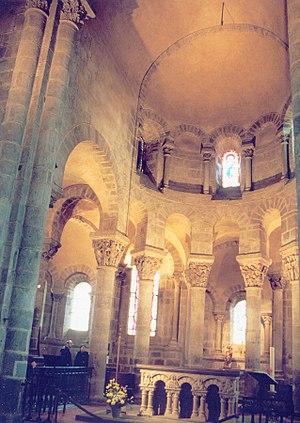
Saint-Nectaire est une commune française située dans le département du Puy-de-Dôme en région Auvergne-Rhône-Alpes. Elle doit son nom à son église, consacrée à Saint Nectaire.
L'histoire de l'Auvergne est celle de l'une des plus anciennes unités régionales de France, mais aussi une de celles dont les frontières ont le moins varié. Étendue sur les montagnes du Massif central, elle est le territoire du peuple celte des arvernes, qui impose en Gaule son hégémonie politique et dont le chef prend à deux époques la tête de la résistance militaire à la conquête romaine.l